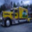
Label: truck